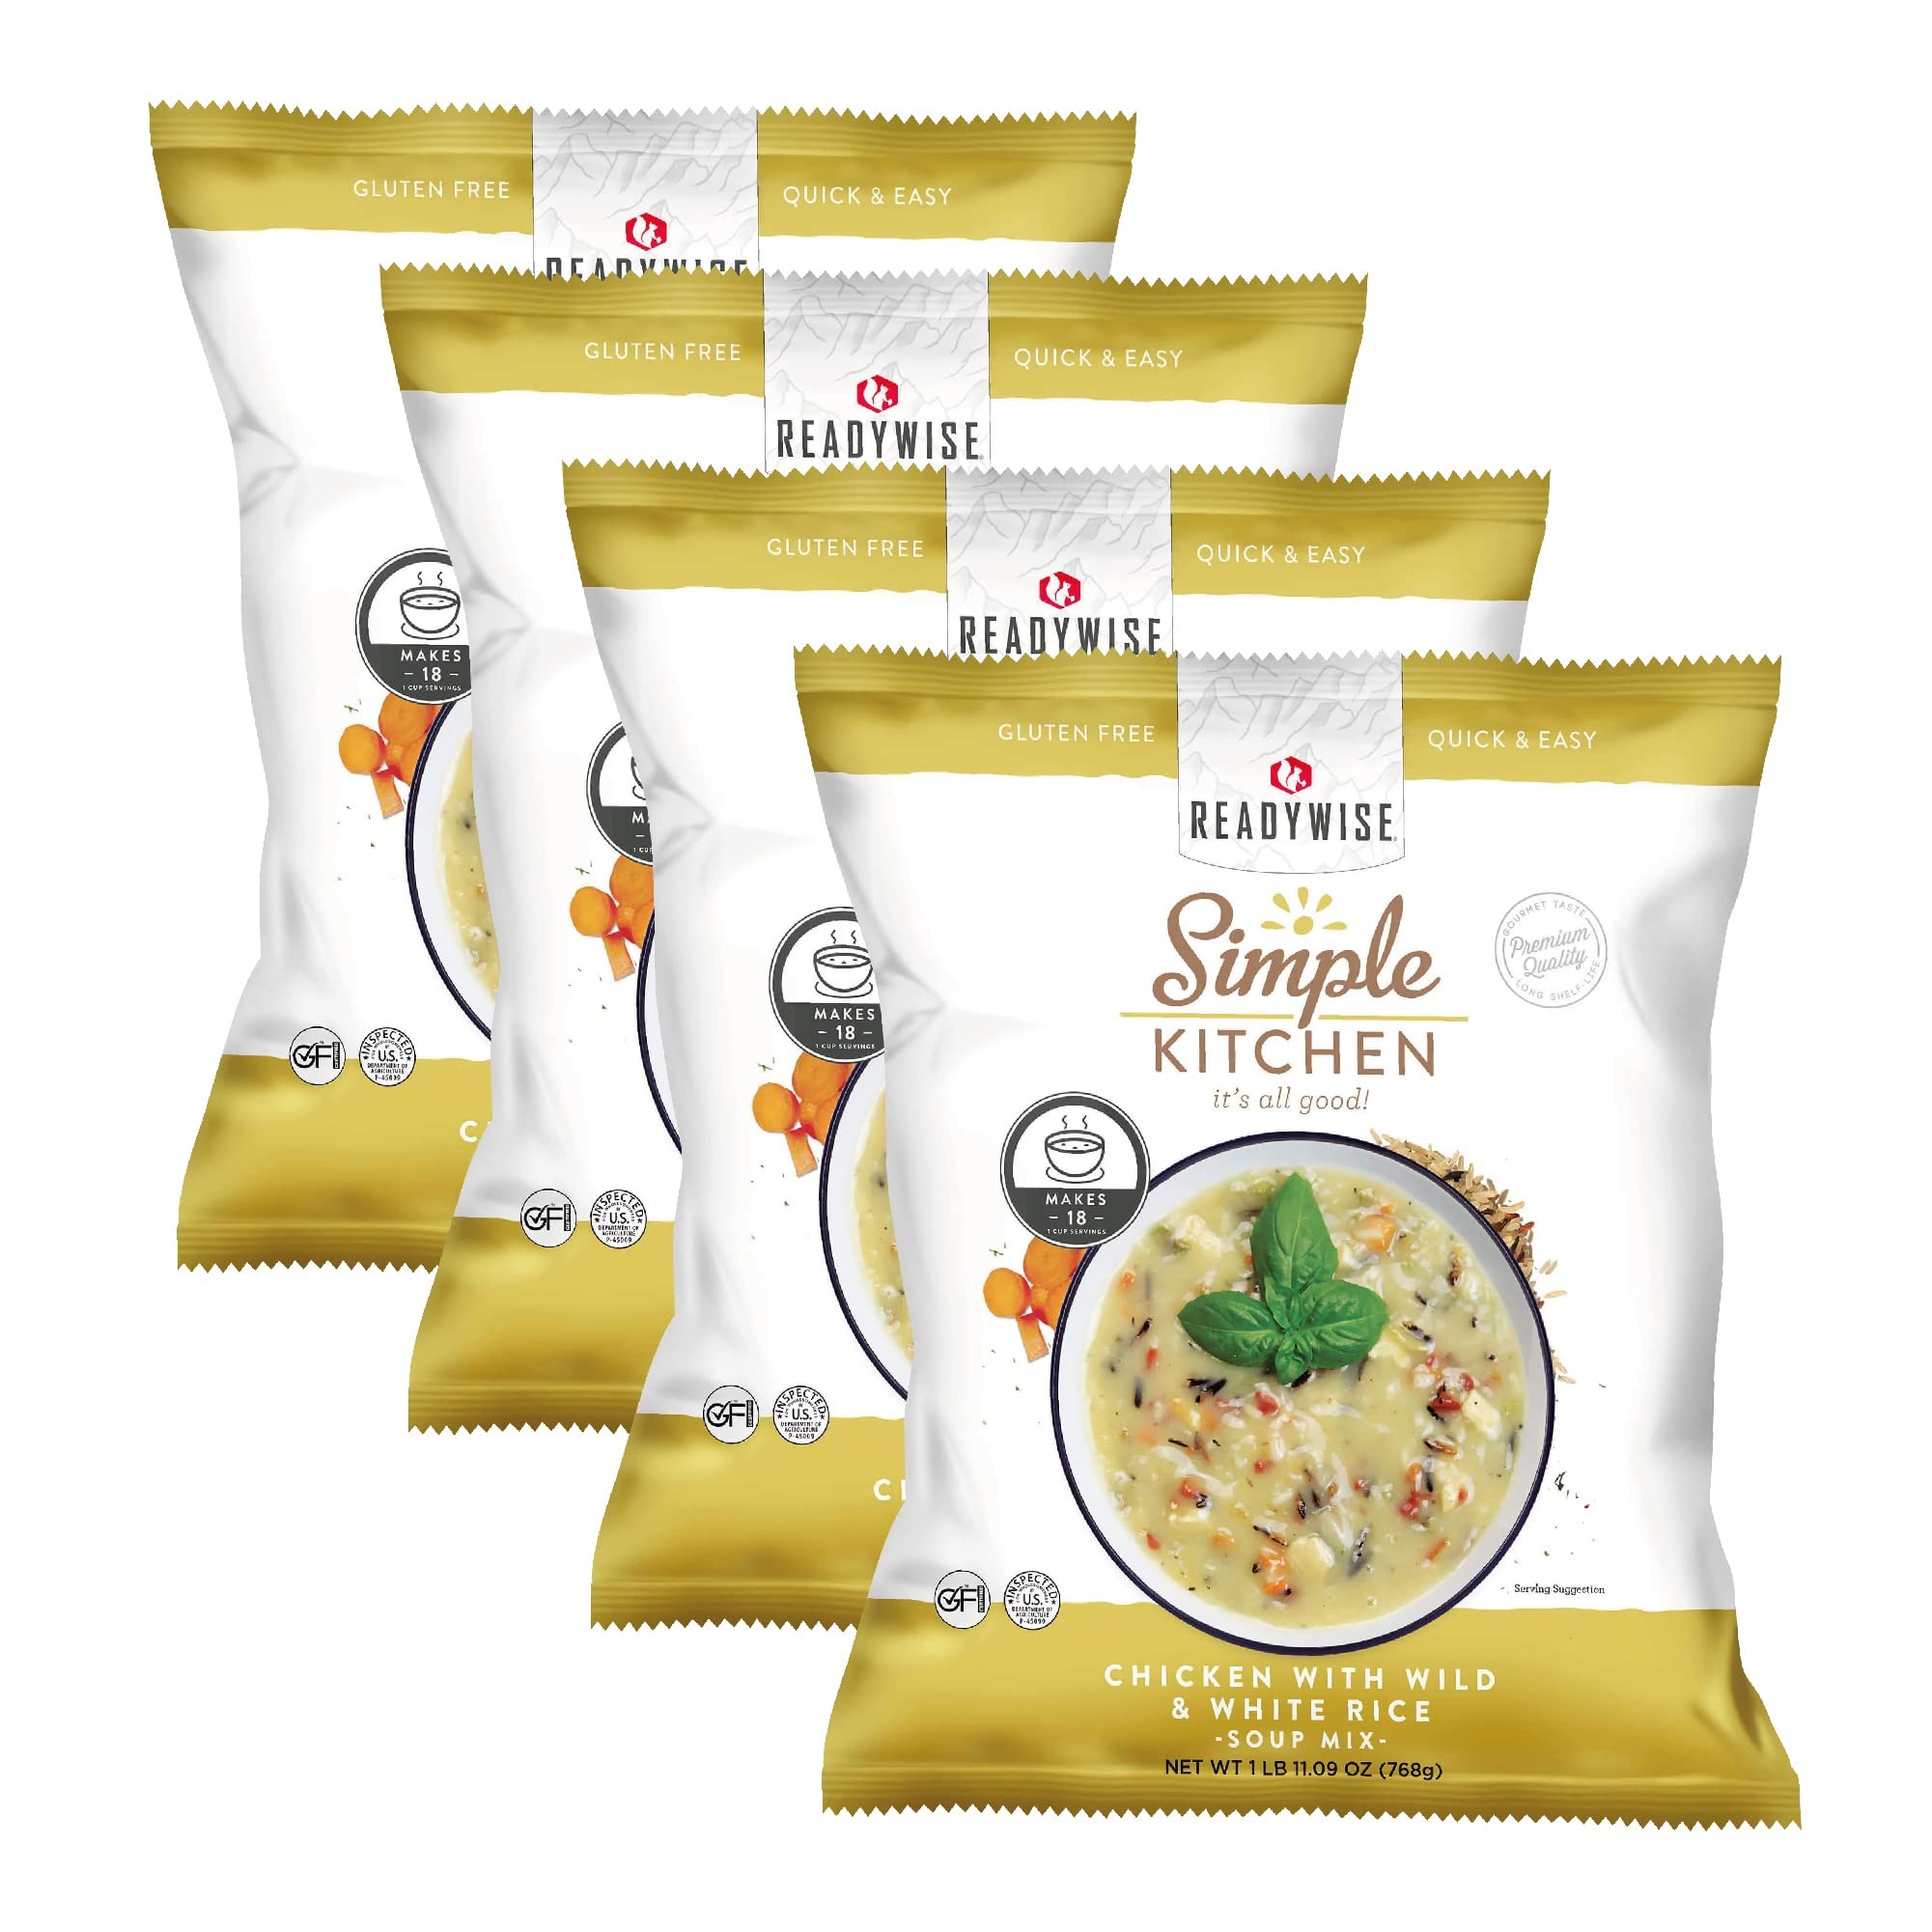
Item Name: READYWISE - Simple Kitchen, Chicken with Wild & White Rice Soup, 18 Servings Per Pack, MRE, Gluten Free, Hiking, Camping Essentials, Food, Soup Mix, for Events, Restaurants, Emergency Food Supply, Meal Prep, or Daily Use, Pack of 4
Bullet Point 1: GOURMET DELIGHT: Indulge in the exquisite taste of restaurant-quality Chicken with Wild & White Rice Soup Mix by Simple Kitchen. Crafted to perfection, it serves as the ideal starter or main dish for large events, parties, and catering. With 18 servings per pouch, it's a culinary delight for diverse occasions, providing a gourmet touch effortlessly.
Bullet Point 2: VERSATILITY UNLEASHED: Simple Kitchen's Chicken with Wild & White Rice Soup Mix goes beyond the ordinary. Not just a soup mix, it opens the door to endless culinary possibilities. Whether you're cooking up a storm or adding depth to casseroles, this versatile mix transforms your dishes into gourmet masterpieces. Elevate your creations with rich sauces and unparalleled flavor, ensuring every meal is a culinary adventure.
Bullet Point 3: SPEED SCRATCH, CHEF QUALITY IN A POUCH: From chicken gumbo to clam chowder to broccoli cheese soup and beyond, our soups are made with the highest-quality ingredients for amazing taste.
Bullet Point 4: CHEF-QUALITY IN EVERY POUCH: From the comforting warmth of chicken gumbo to the coastal flavors of clam chowder and the creamy goodness of broccoli cheese soup, Simple Kitchen's soups guarantee an exceptional dining experience. Made with the highest-quality ingredients, these soups capture the essence of chef-quality excellence, bringing the finest tastes to your table with every serving.
Bullet Point 5: EFFORTLESS PREPARATION: Simplicity meets culinary excellence with Simple Kitchen's Chicken with Wild & White Rice Soup Mix. Just add water, and you're ready to enjoy a delicious soup anytime, anywhere. Each pouch is designed for longevity, with a shelf life of up to 15 years. Be prepared for any culinary endeavor, knowing your Simple Kitchen soup will be ready when it's time to cook.
Bullet Point 6: READY ANYWHERE, ANYTIME: Simple Kitchen is your reliable companion for all things food-related. Providing simple and affordable freeze-dried and dehydrated food, it's your go-to solution for camping, hiking, emergency food supply, or daily use. With the Chicken with Wild & White Rice Soup Mix, you're equipped to add a gourmet touch to your culinary adventures, wherever they may take you
Bullet Point 7: GENEROUS SERVINGS: Each pouch of Chicken with Wild & White Rice Soup Mix contains a generous 18 servings, making it perfect for large events, commercial use in catering, lodging, and restaurants. Ensure your guests are treated to a rich and flavorful experience with the convenience of Simple Kitchen's soup mix.
Bullet Point 8: LONG-TERM CULINARY EXCELLENCE: Shelf-stable for up to 15 years, Simple Kitchen's Chicken with Wild & White Rice Soup Mix is not just a culinary delight for today but a long-term investment in taste. Ideal for long-term food storage, it ensures you have a premium soup mix on hand whenever the craving for gourmet goodness strikes.
Product Description: Simple Kitchen shelf-stable, long shelf-life, dried soup mixes give you dehydrated soup made with quality ingredients with an extended shelf life - perfect for emergency food supply or everyday pantry. Our delicious varieties like cream of mushroom, minestrone, potato chowder, and more will become go-to pantry staples when it’s time to entertain, add a signature soup to your menu, or provide gourmet catering, orkeep a few bags in case of an emergency. They’re easy to use and just require water to cook to perfection.<BR><BR>Available in a wide variety of flavors, each pouch contains between 16–18 servings of dried soup. Unopened, each pouch will last up to 15 years and is the perfect food-storage addition for everyday cooking or to have when the unexpected happens.<BR><BR>At ReadyWise Food, we lead the food industry when it comes to great freeze-dried meals and dehydrated food for any situation. This is why we created our unique line of everyday kitchen essentials. Made from a combination of freeze-dried and dehydrated ingredients, each Simple Kitchen soup tastes great and lasts for years. From creamy soups to indulgent desserts, Simple Kitchen is the perfect way to eat or snack for your busy on-the-go life.<BR><BR>ReadyWise meals and snacks are easy, nutritious, and ready to go when you need them. Check out our entire selection of emergency, adventure, and everyday freeze-dried and dehydrated meals.
Value: 1.0
Unit: Ounce

Price: 141.975